Garryn Bek

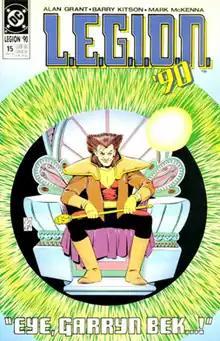
Garryn Bek as depicted in "L.E.G.I.O.N." '90 #15 (May 1990). Art by Kevin Maguire.

Garryn Bek is a fictional extraterrestrial superhero character published by DC Comics. Created by Keith Giffen, Bill Mantlo, and Todd McFarlane, the character first appeared in "Invasion!" #1 (January 1989), and went on to become a founding member of L.E.G.I.O.N.